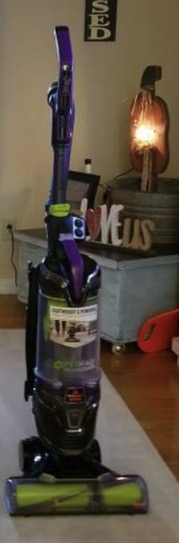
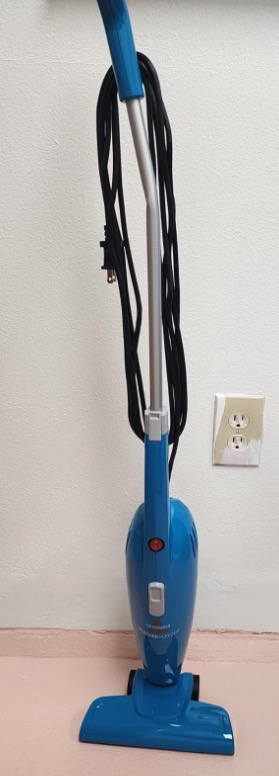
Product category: items_vacuum
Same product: no